Aspidoscelis costatus

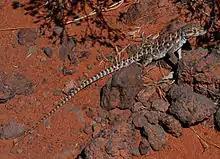
The Long-nosed leopard lizard who predates on the whiptail

Such predators include owls, eagles, hawks, coyotes, foxes, bobcats, virtually all species of snakes large enough to swallow them, and even larger lizards such as collared lizards, long-nose leopard lizards.